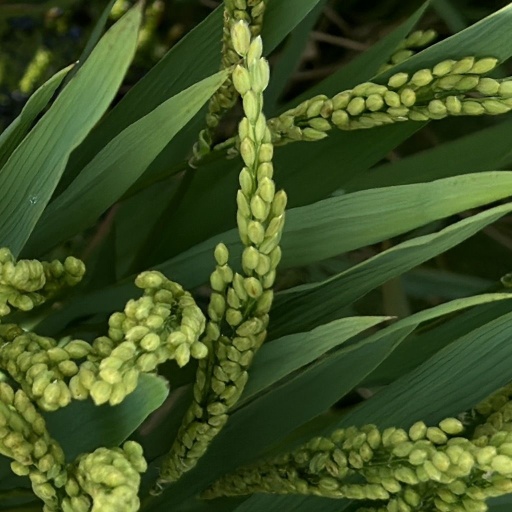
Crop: rice